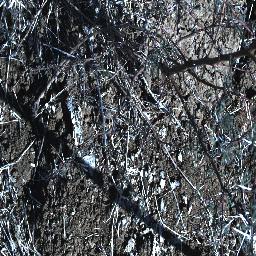
Label: prickly_acacia